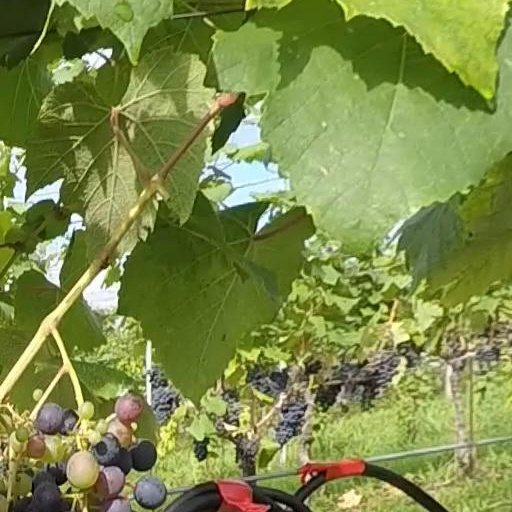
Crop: grape